Baek Jong-bum

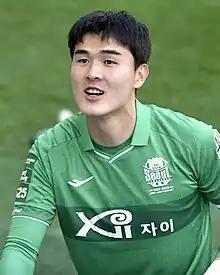
Baek in 2023

Standing at , Baek takes advantage of his height to catch balls in midair. His game management skills and coordinated defense, particularly against penalty kicks, are noted as his strengths.